Pamela Stephenson

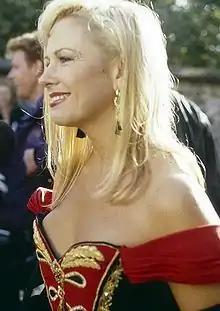
Stephenson in 1992

Pamela Stephenson, Lady Connolly (born 4 December 1949) is a New Zealand-born Australian and British psychologist, writer, actress and comedian. She moved with her family to Australia in 1953 and studied at the National Institute of Dramatic Art (NIDA). After playing several stage and television roles, Stephenson emigrated to the United Kingdom in 1976.